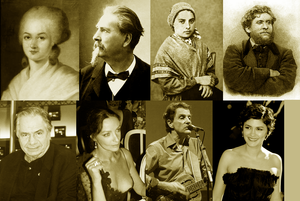
Montage à partir d'images de Commons pour illustrer l'article Occitans
Les Occitans forment une ethnie d’Europe occidentale originaire de l’isthme entre Atlantique et Méditerranée connu sous le nom d’Occitanie. La notion d’Occitanie recouvre une réalité anthropologique et linguistique. Le fait que les Occitans constituent aussi un peuple ou une nation dans le territoire où est parlé l'occitan est parfois controversé par absence d'union politique. Toutefois, on peut noter que l'espace de l'ancien occitan correspond au diocèse de Vienne ou encore au Royaume d'Aquitaine, ainsi qu'à la fin du XIXᵉ siècle il y a eu une renaissance des mouvements identitaires et nationalistes provençaux. Parfois, on y englobe les Catalans car en 1933 ils se revendiquaient encore "pays d'oc", jusqu'au séparatisme linguistique qui a eu lieu en 1934.